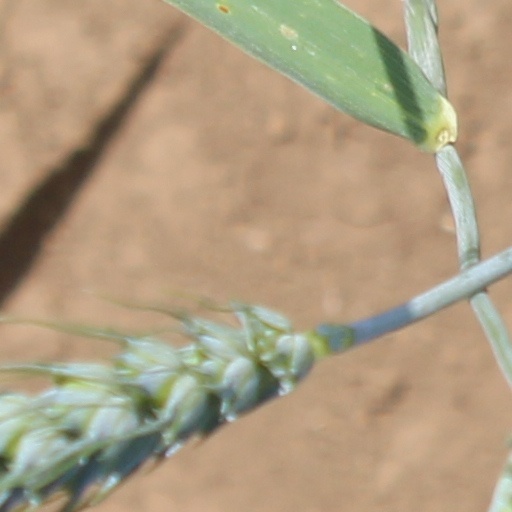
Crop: wheat